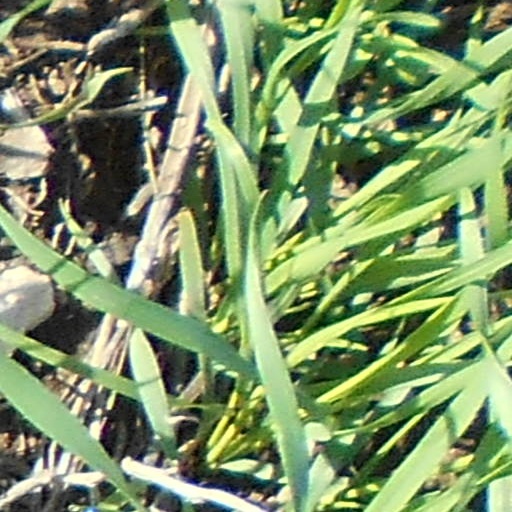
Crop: wheat